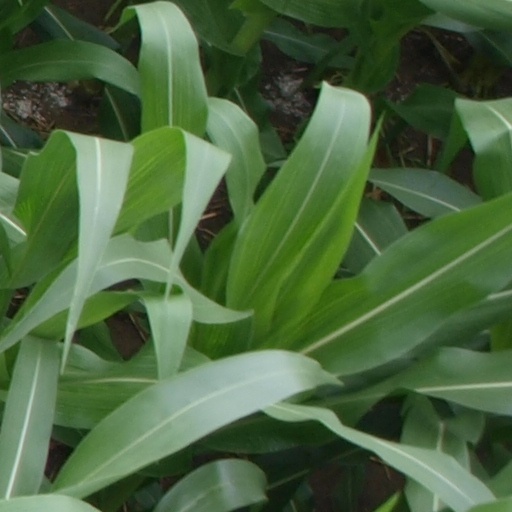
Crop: maize; corn